Church of St Peter, Yeovilton

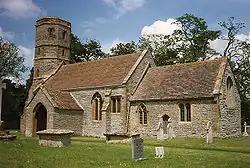

The Church of St Peter at Podimore in the parish of Yeovilton, Somerset, England, dates from the early 14th century and has been designated as a Grade I listed building.